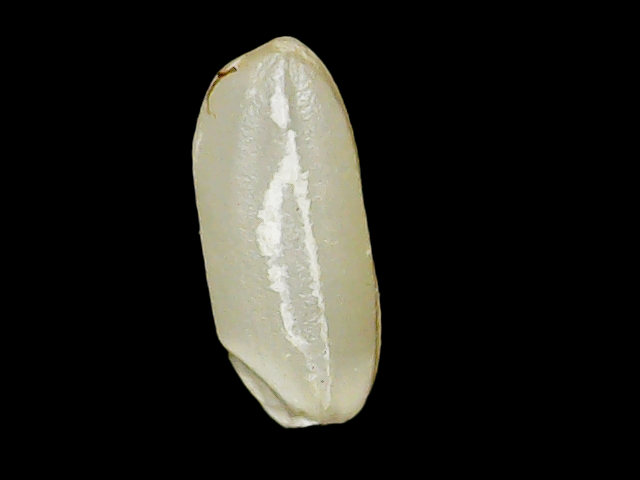
Rice variety: Binadhan23